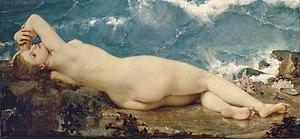
2 février : traité entre le Damel du Cayor Madiodio et le gouverneur du Sénégal Louis Faidherbe.
Vénus à son miroir, également connue sous le nom de Vénus au miroir ou La Venus del espejo en espagnol, est une toile de Diego Vélasquez conservée au National Gallery à Londres. Complétée entre 1647 et 1651, et plus probablement peinte pendant la visite de Vélasquez en Italie, le tableau dépeint la déesse Vénus dans une pose lascive, allongée sur un lit et regardant dans un miroir tenu par son fils Cupidon.